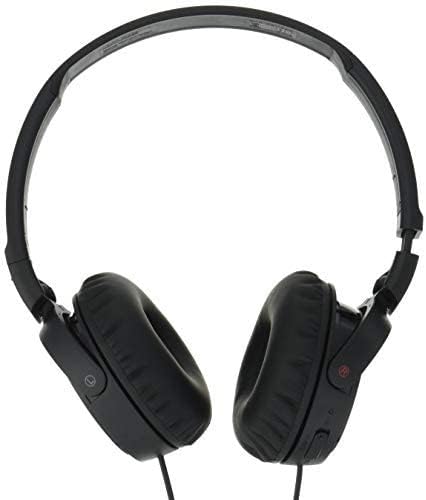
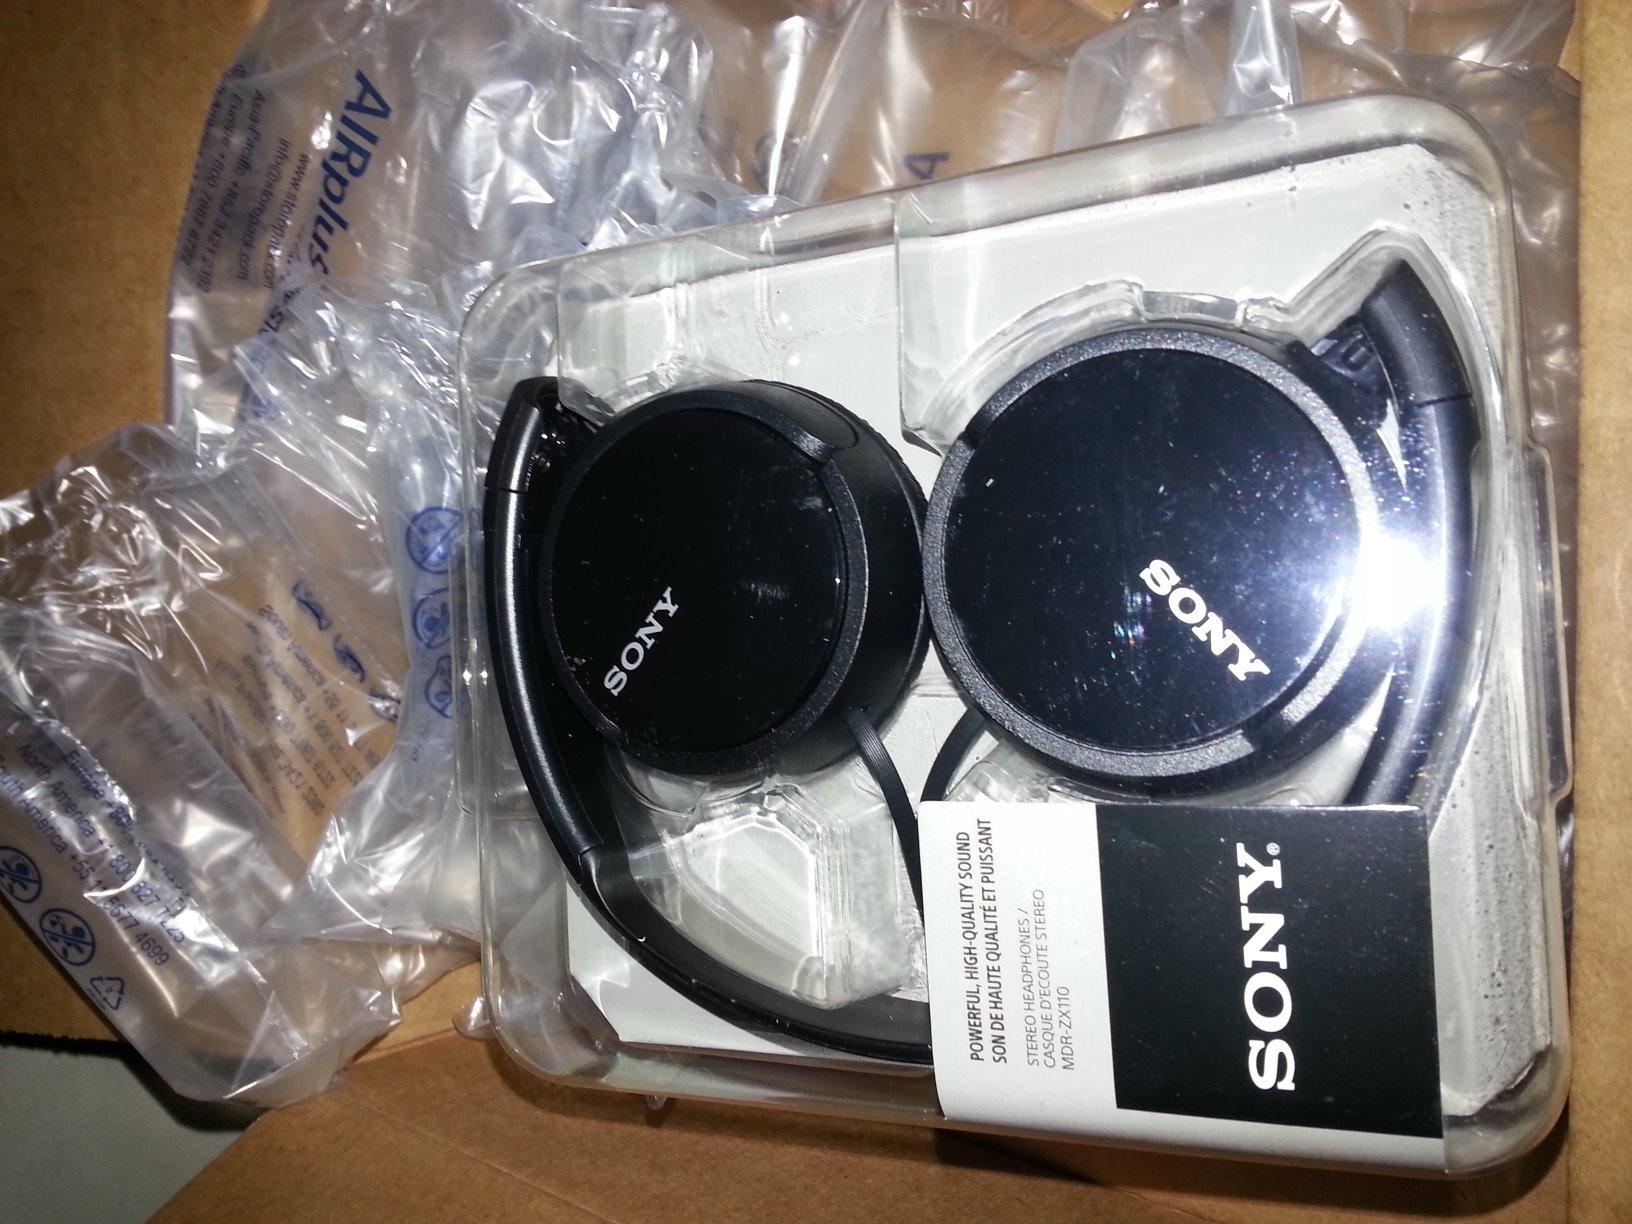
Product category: headphones
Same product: yes